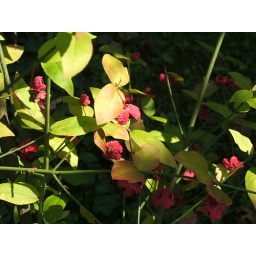
I can't remember the name of this plant; these orange and pink flowers come in fall